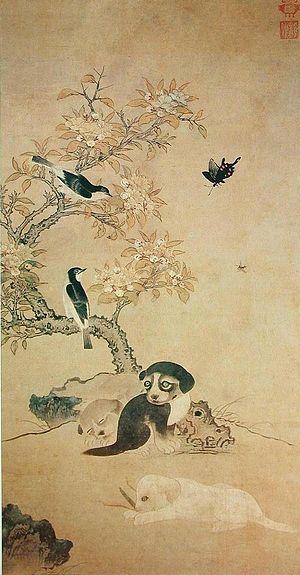
La peinture, en Corée, une forme de l'art coréen particulièrement remarquable, se manifeste sous les formes les plus diverses, depuis les antiques peintures murales, préservées dans les tombes du royaume de Koguryo, les bannières bouddhiques aux couleurs intenses, les peintures de lettrés à l'encre, les paravents décoratifs, jusqu'à la peinture telle qu'elle est pratiquée dans l'art contemporain. La peinture moderne coréenne intègre, par ailleurs, les œuvres des artistes coréens, sur tout le territoire de la Corée, Corée du Nord et Corée du Sud et au sein de la diaspora coréenne dispersée dans le monde.
Yi Am, parfois translittéré Yi Ahm, est connu en tant que peintre coréen de la dynastie Joseon, au XVIᵉ siècle. C'était l'arrière-petit-fils du prince Imyeong, quatrième fils de Sejong le Grand. Il fait partie de ces peintres issus de la famille royale, une caractéristique des premiers temps de la dynastie.
L'art coréen recouvre l'ensemble des arts pratiqués sur le territoire de la Corée depuis la Préhistoire, et à l'époque contemporaine cela concerne aussi l'importante diaspora coréenne, résidant plus ou moins temporairement hors de Corée.